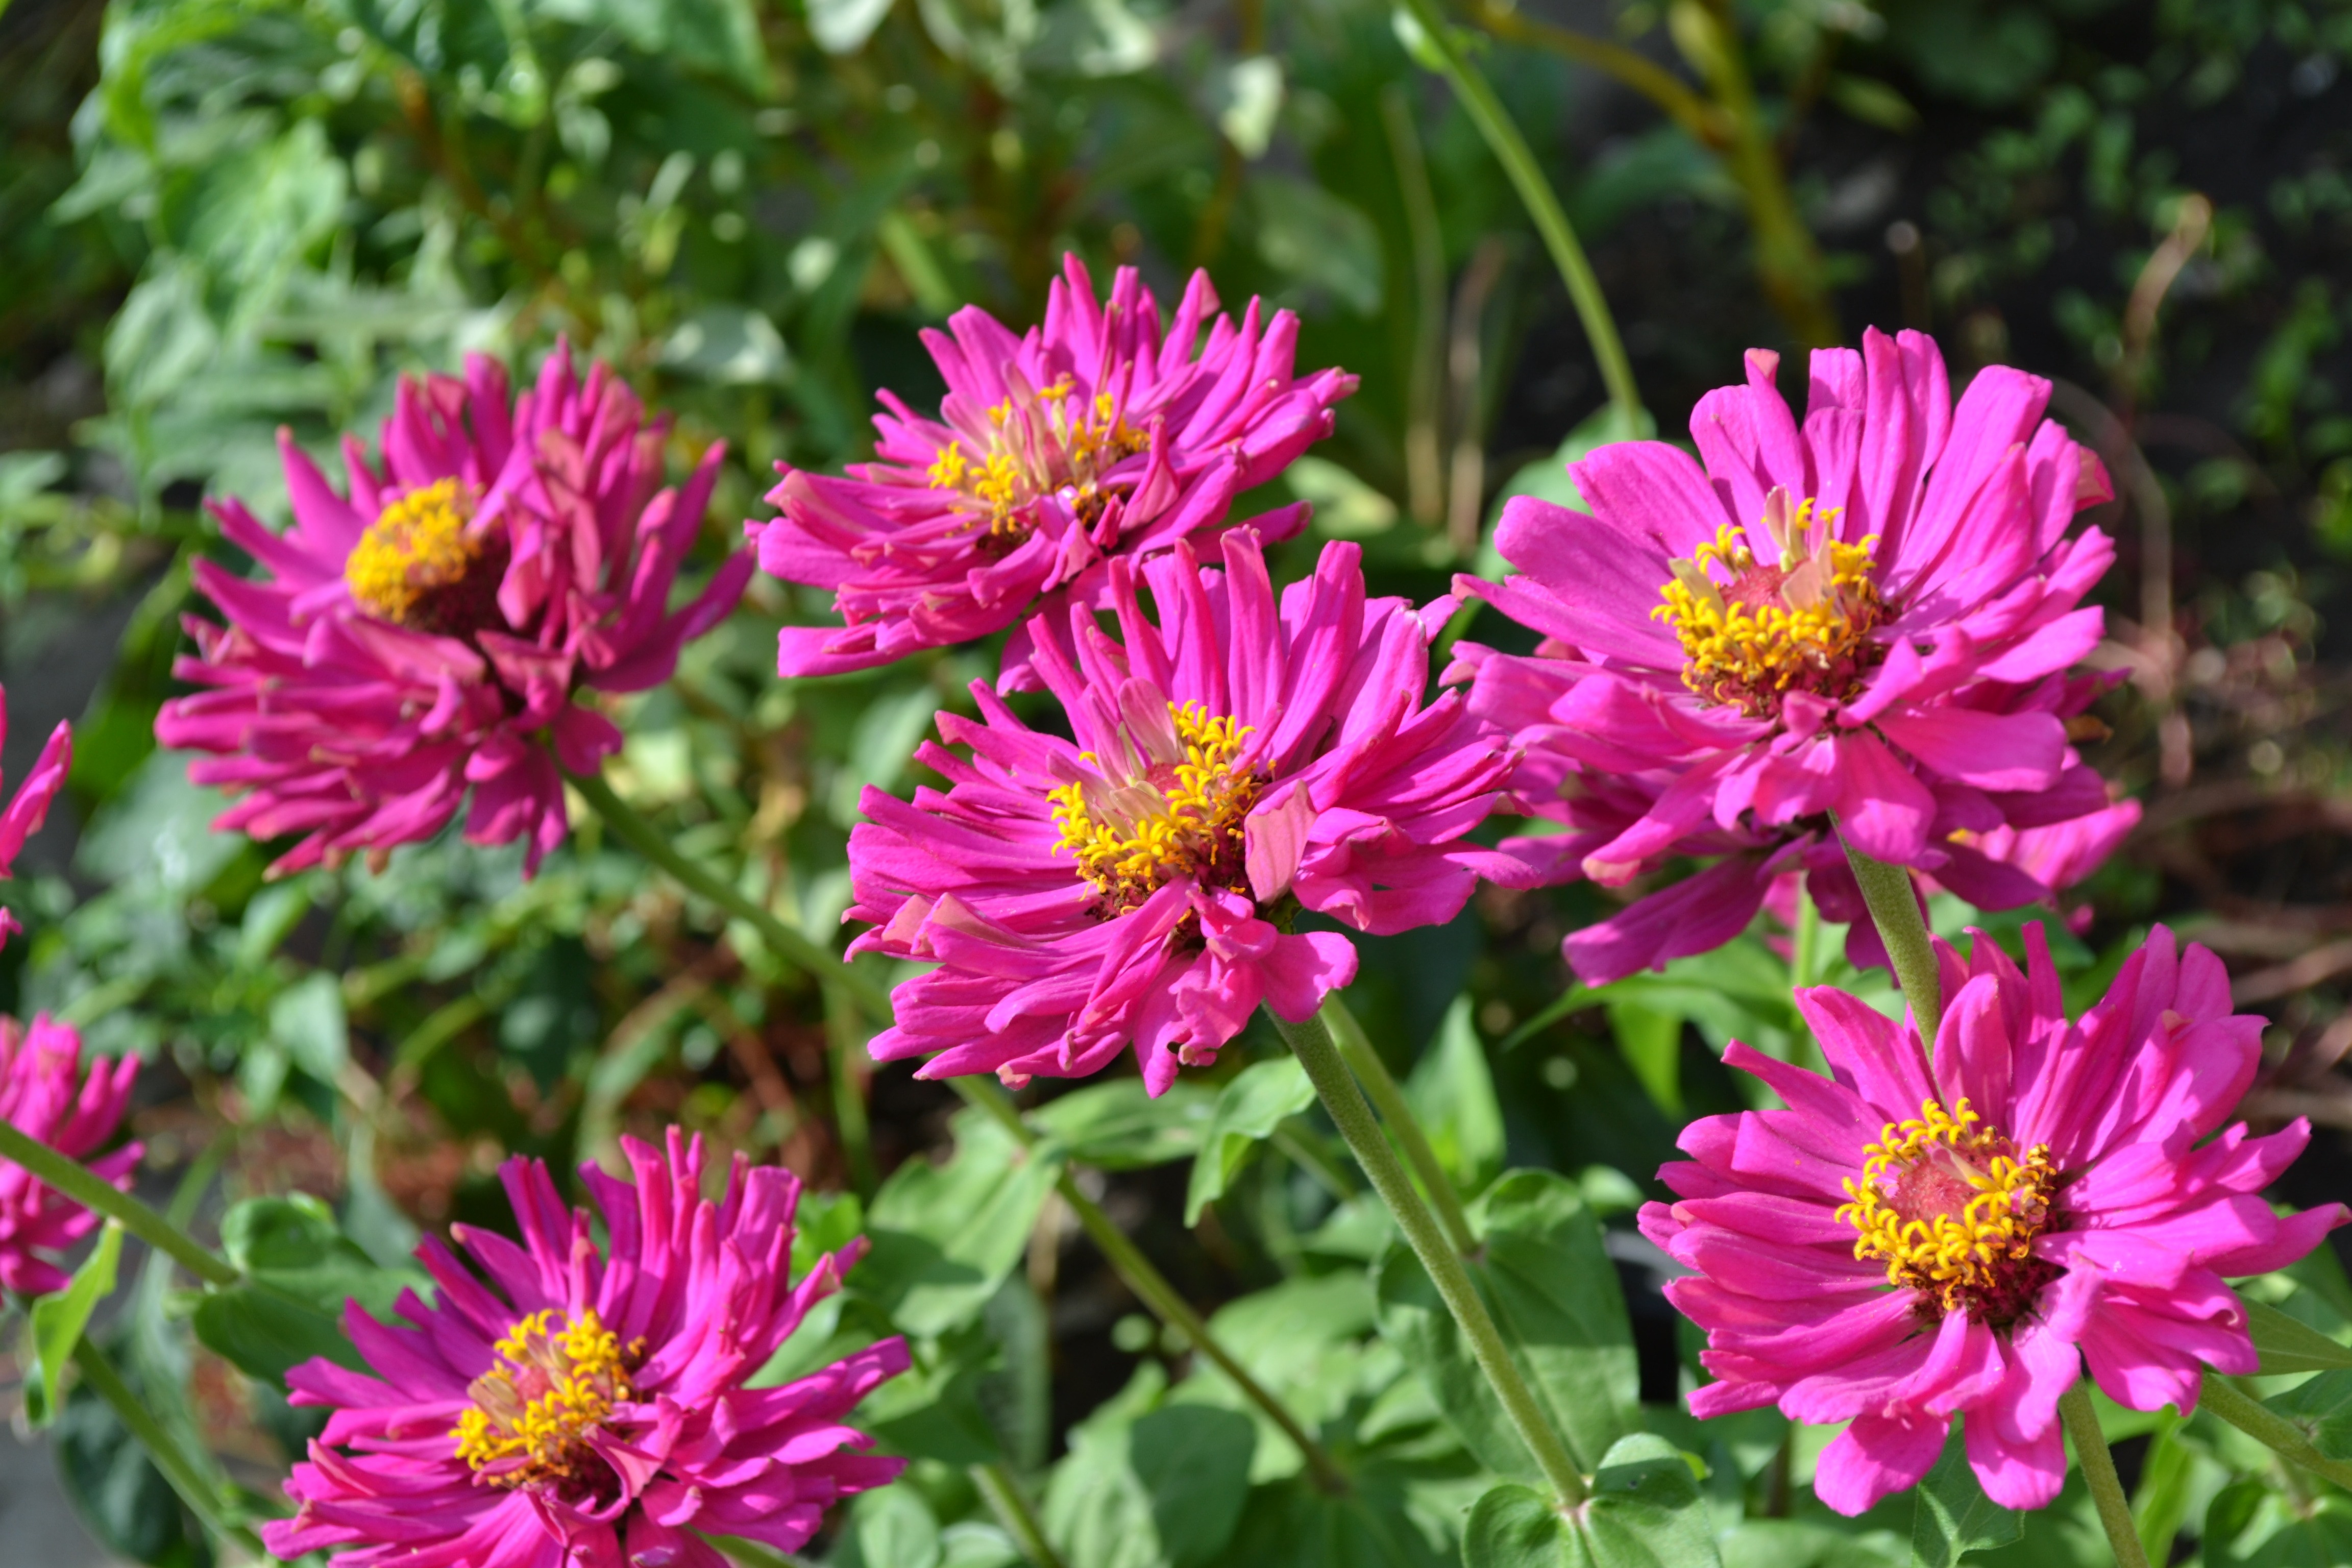
plant, flower, petal, autumn, botany, garden, flora, dahlia, aster, flowering plant, daisy family, asterales, annual plant, land plant, marguerite daisy, garden cosmos